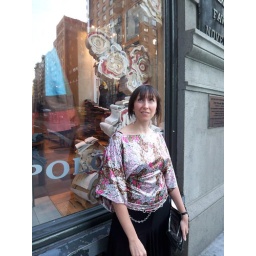
Roses made from old library books in the window of Anthropologie